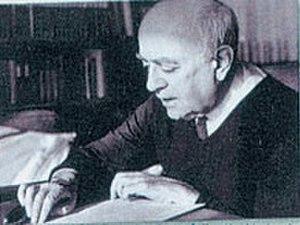
Angelus Silesius ou Johannes Angelus Silesius, né Johannes Scheffler en décembre 1624 à Breslau et mort le 9 juillet 1677 dans la même ville, est un poète, médecin, théologien, prêtre et mystique allemand. Ses épigrammes profondément religieuses, d'un mysticisme très aigu et particulier, sont considérées comme l'une des œuvres lyriques les plus importantes de la littérature baroque. Il est à ce titre parfois surnommé « le Prophète de l'Ineffable ».